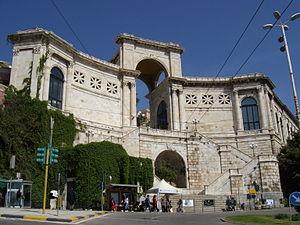
Cagliari est une ville italienne, capitale de l'île de Sardaigne, région autonome d'Italie. Le nom sarde de Cagliari, Casteddu, signifie « château ». La commune compte environ 154 400 habitants en 2016, et on en compte plus de 430 000 dans l'ensemble de sa ville métropolitaine, qui comprend Elmas, Assemini, Capoterra, Selargius, Sestu, Monserrato, Quartucciu, Quartu Sant'Elena et huit autres communes.